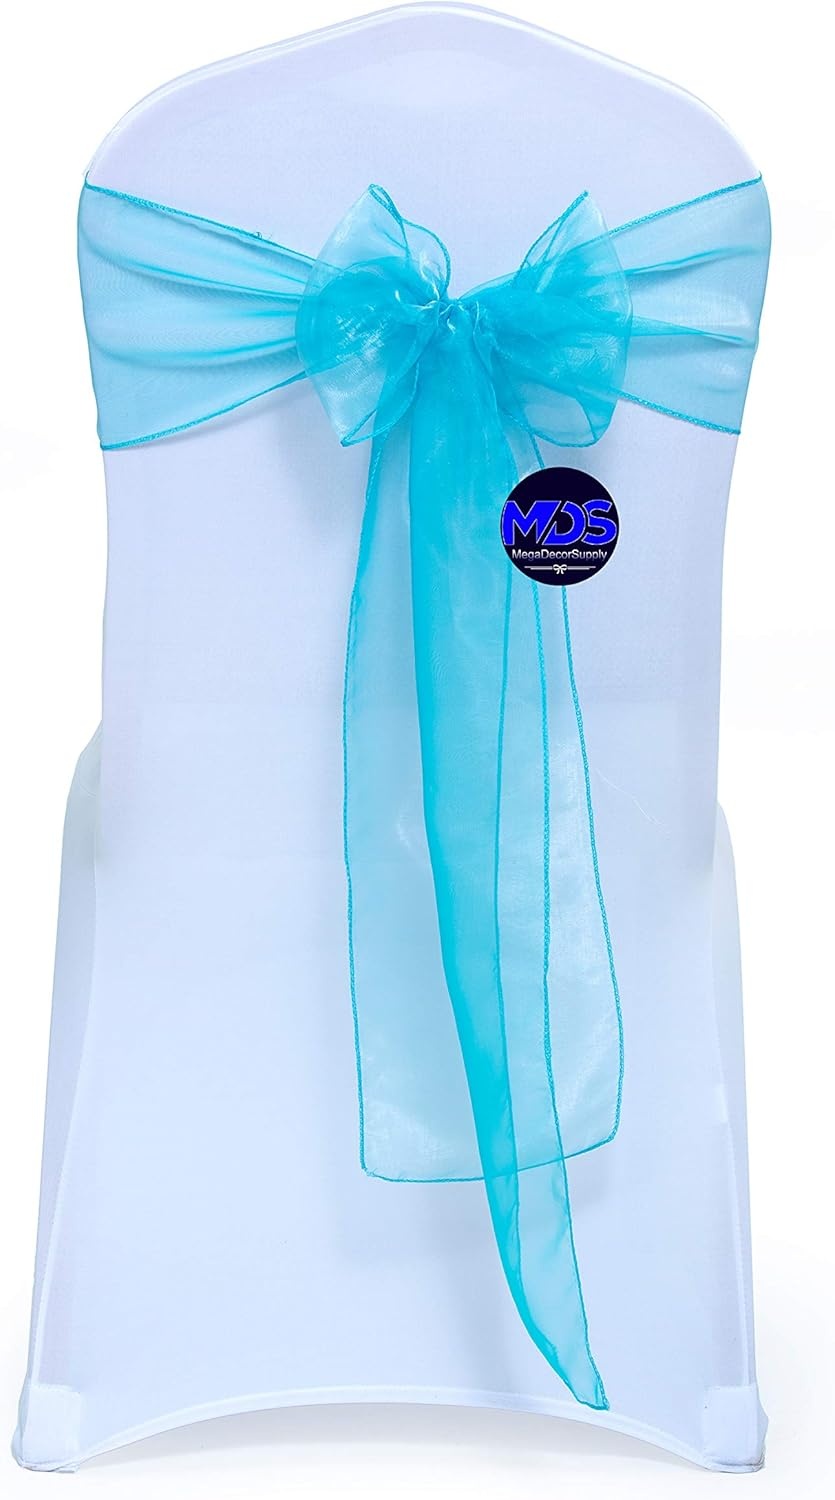
MDS Pack of 100 PCS Organza Chair Sashes Wider Dining Chair Bows Ribbon Tie Back for Wedding Party Birthday Bridal Shower Reception Event Banquet Home Chair Cover Decoration - Light Teal
Overview Product Dimensions : 7"W x 108"H Color : Light Teal Recommended Uses For Product : Chair Decoration Special Feature : Durable, Seamless, Reusable Material : Organza About this item Organza Material : Organza (Sheer,Crystal & Light Weight, Sophisticated and Luxurious) Quantity & Size : The package includes 100 Pieces Organza Chair Sashes. Each measures 7x108 inches in size (7" x 108" / 17cm x 275cm). Each sash adopts a seamless integrated design with all four sides overlock with matching thread for clean look & minimizes edge fraying. The 7" x 108" organza sash is cut entirely from one single piece of fabric, leaving plenty of length with tying the fabric into bows or other shapes based on your own style. It can be fits to any banquet chair, folding chair or Chiavari chairs. These chair sashes are perfect for using them to decorate your dining chairs on events like Wedding, Anniversary parties, Bridal Shower, Bachelorette Party, graduations, Christmas, Birthday, Valentine's Day, Baptism, buffet, dinner parties, picnics, Thanksgiving, home décor and any other occasions, which make more elegant look and create a fantastic atmosphere.
Brand: MDS
Category: Arts & Entertainment > Party & Celebration > Party Supplies > Chair Sashes > Bow-Tie Sashes